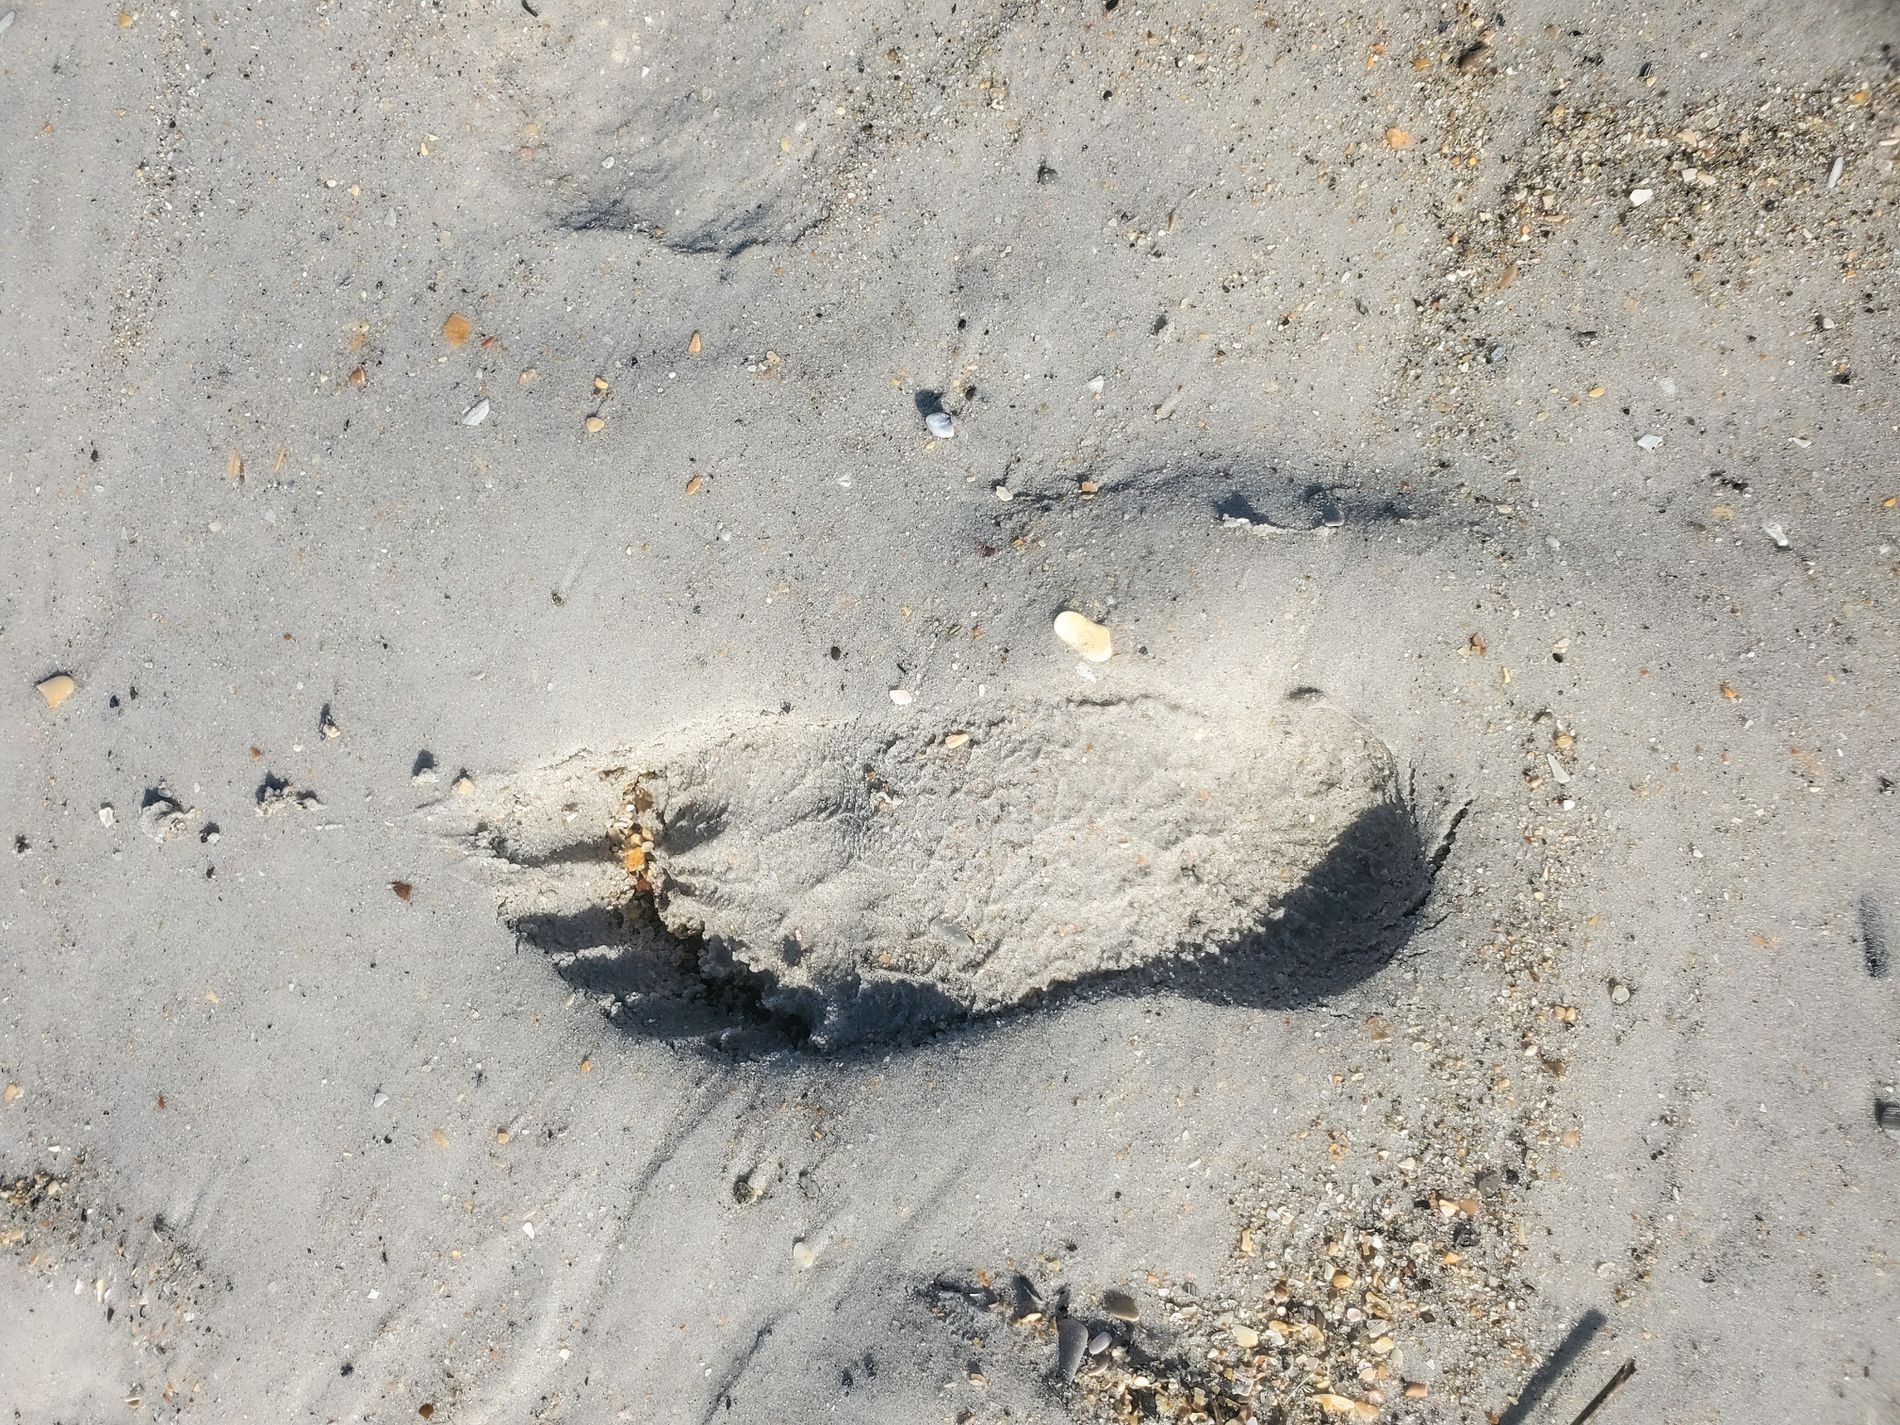
Single Footprint in Sand.
A person's left foot is visible in light grey sand. The footprint shows the distinct shape of the heel, arch, and toes. The surrounding sand is slightly disturbed and contains small pebbles and shells.
A close-up shot focuses on a solitary footprint on a sandy surface, likely a beach. The natural light highlights the texture of the sand and the shape of the impression, suggesting a recent passage and a temporary mark on the landscape. Likely a sunny day.
Labels: Nature, Outdoors, Water, Footprint, Sand
Camera: samsung SM-G973U
Aperture: F2.4
Exposure: 1/1250 sec
ISO: 50
Focal length: 4.3 mm